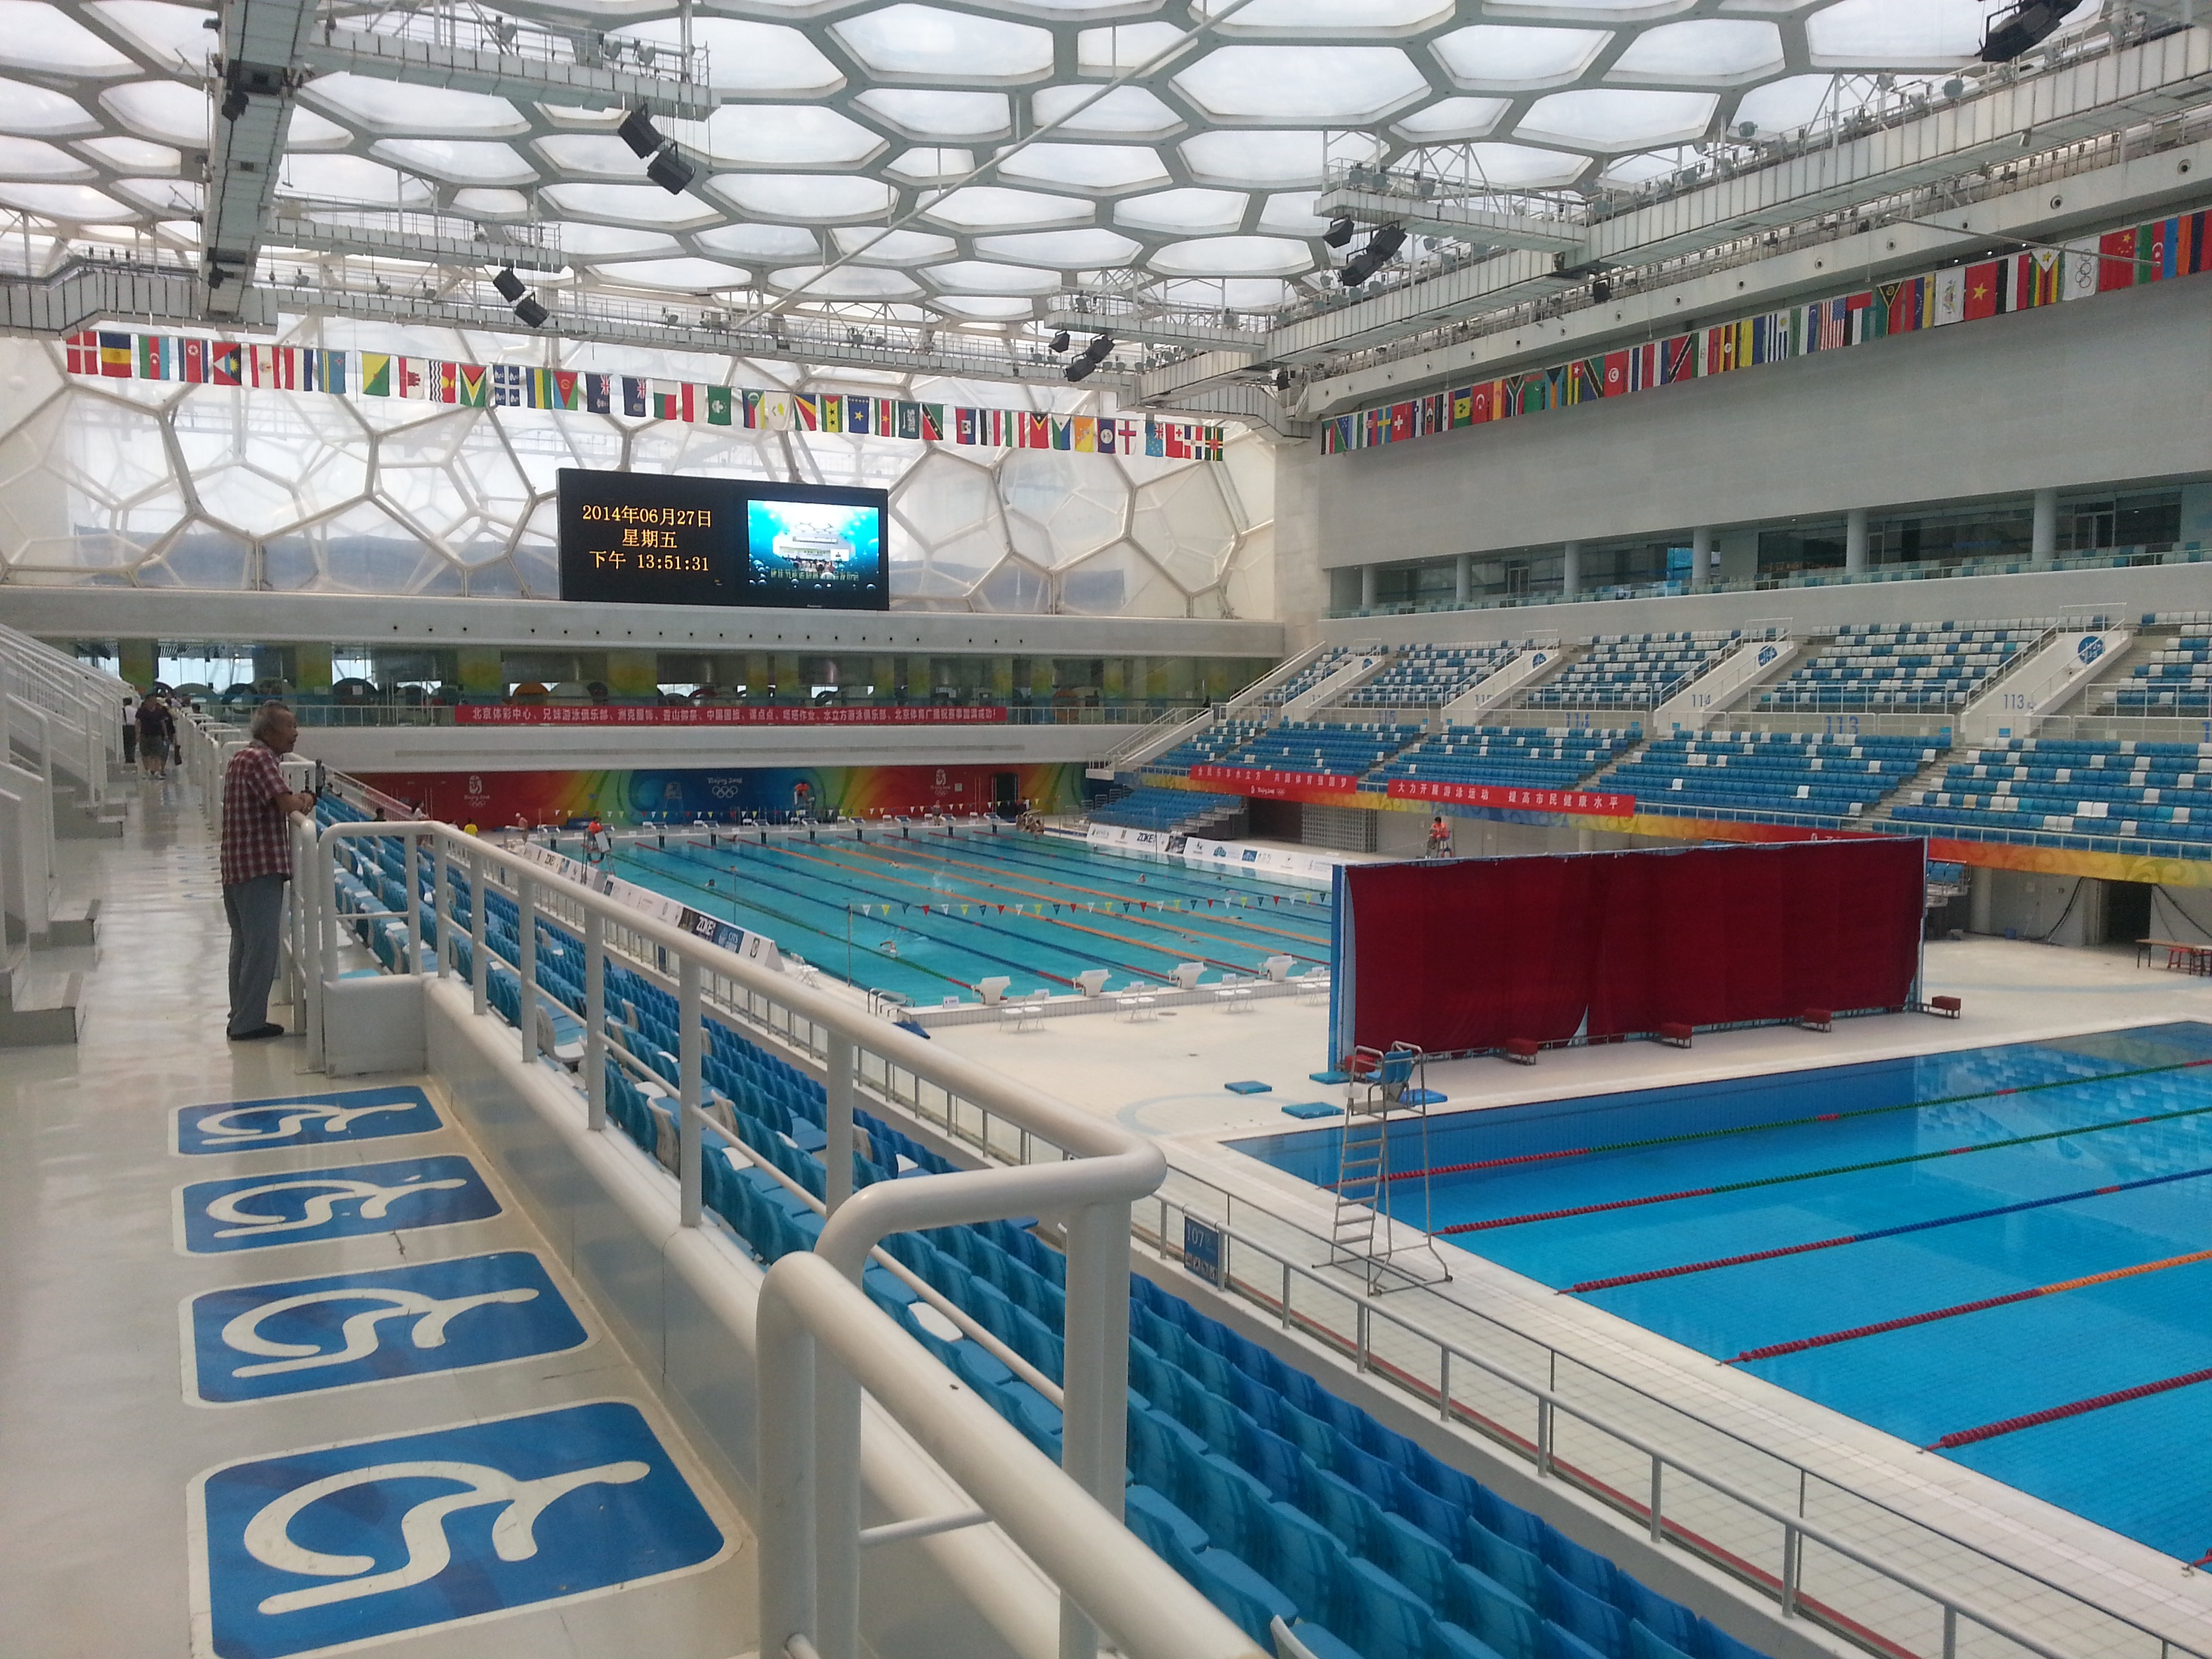
water, structure, tourist, pool, swimming pool, stadium, swimming, olympics, arena, 2008, republic, china, water cube, ice rink, michael phelps, people's, sport venue, boxing ring, leisure centre